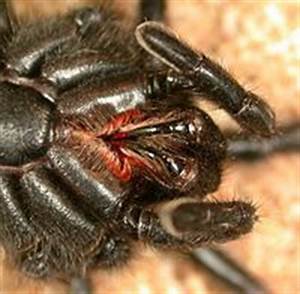
Label: spider